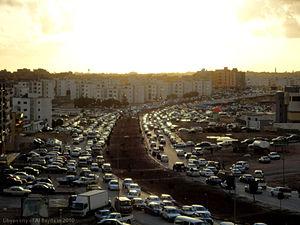
Cet article recense les villes de la Libye.